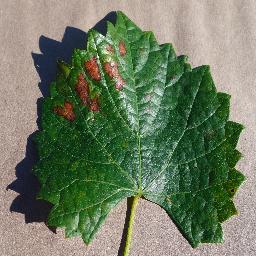
Label: Grape___Esca_(Black_Measles)